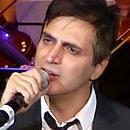
Age: 45